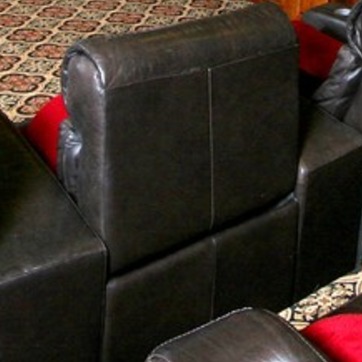
Material: leather